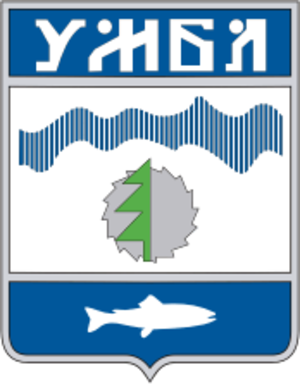
Oumba est une commune urbaine de l'oblast de Mourmansk, en Russie, et le centre administratif du raïon de Ter. Sa population s'élevait à 4 503 habitants en 2019.